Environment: real
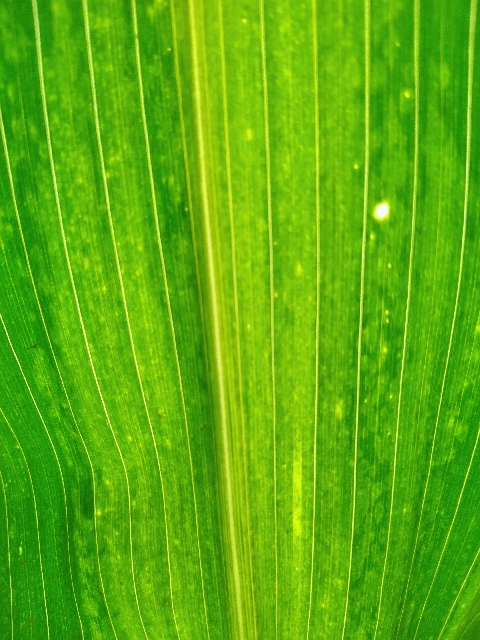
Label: lethal_necrosis